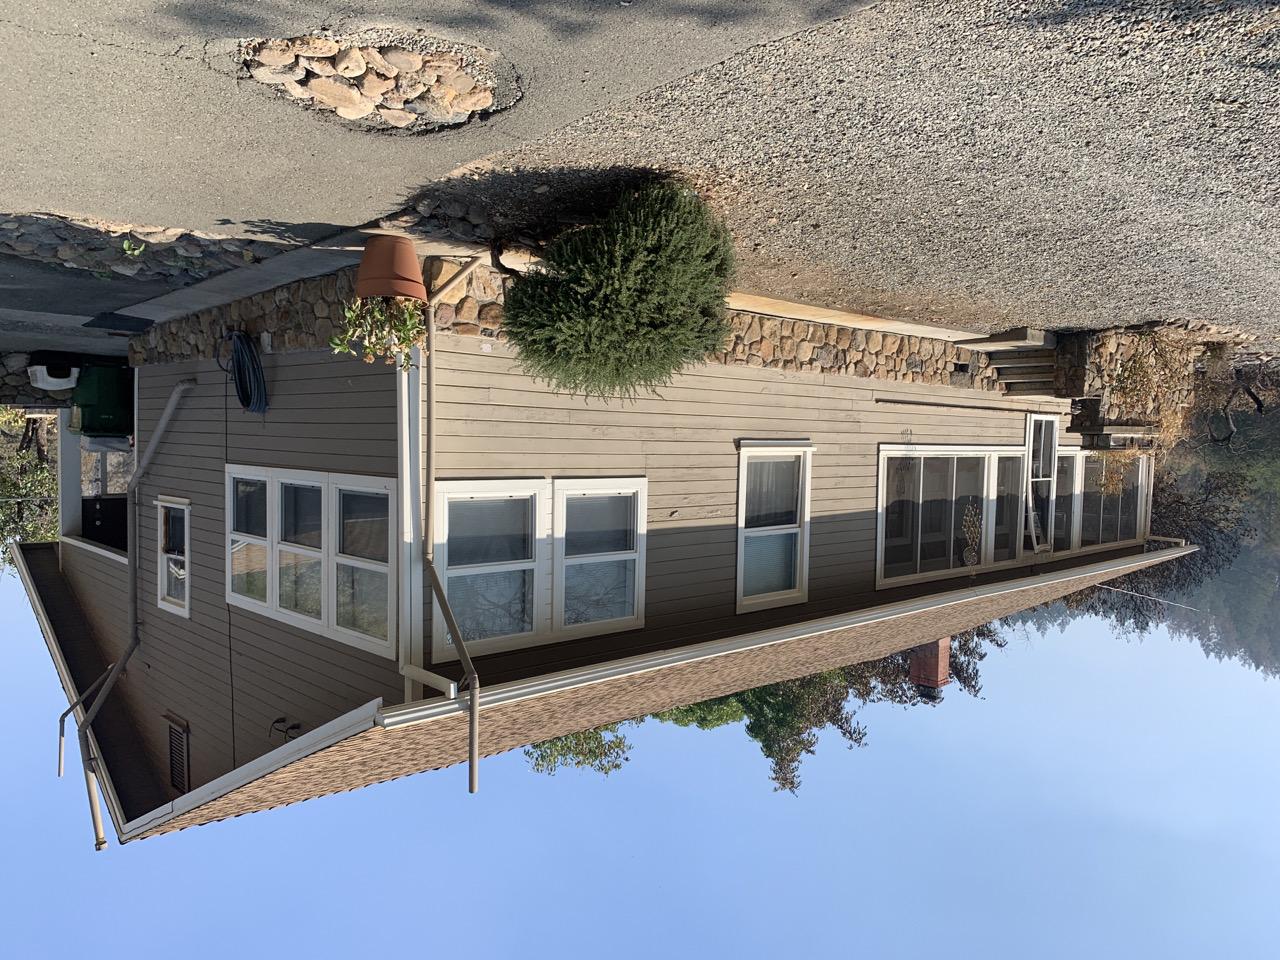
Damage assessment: no_damage